Misogyny

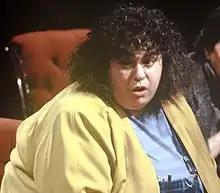
Andrea Dworkin

The most likely targets for misogynistic attacks by coordinated groups are women who are visible in the public sphere, women who speak out about the threats they receive, and women who are perceived to be associated with feminism or feminist gains. Authors of misogynistic messages are usually anonymous or otherwise difficult to identify. Their rhetoric involves misogynistic epithets and graphic or sexualised imagery. It centres on the women's physical appearance, and prescribes sexual violence as a corrective for the targeted women. Examples of people who spoke out about misogynistic attacks are Anita Sarkeesian, Laurie Penny, Caroline Criado Perez, Stella Creasy, and Lindy West.